Sophie Reimers

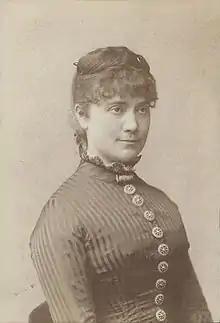
Reimers in 1884

Sofie Reimers (19 April 1853 – 9 April 1932) was a Norwegian stage actress. She was recognized for her performances in both major tragedies and comedies.